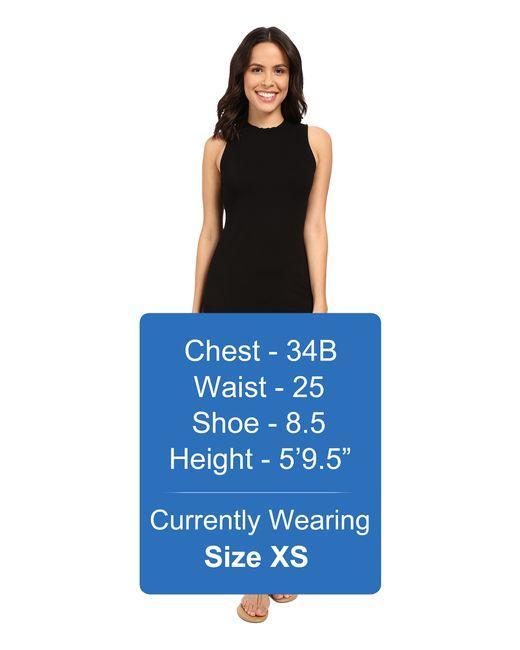
Schwarzes ärmelloses Kleid mit Innenkragen bringt elegante Schönheit zu Frauen